Robert Dudley, 1st Earl of Leicester

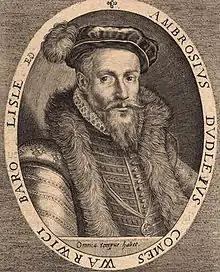
Ambrose Dudley, 3rd Earl of Warwick, Robert Dudley's elder brother

As "a male favourite to a virgin queen", Robert Dudley found himself in an unprecedented situation. His apartments at court were next to hers, and—perceived as knowing "the Queen and her nature best of any man"—his influence was matched by few. Another side of such privileges was Elizabeth's possessiveness and jealousy. His company was essential for her well-being and for many years he was hardly allowed to leave. Sir Christopher Hatton reported a growing emergency when the Earl was away for a few weeks in 1578: "This court wanteth your presence. Her majesty is unaccompanied and, I assure you, the chambers are almost empty."